Precancerous condition

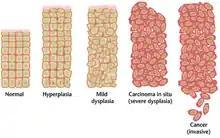
Stepwise progression from normal tissue to precancerous lesion to invasive cancer

The pathophysiology of precancerous lesions is thought to be similar to that of cancer, and also varies depending on the disease site and type of lesion. It is thought that cancer is always preceded by a clinically silent premalignant phase during which many oncogenic genetic and epigenetic alterations accumulate before it is truly malignant. The duration of this premalignant phase can vary from cancer to cancer, disease site to site and from individual to individual. Increasing evidence suggests that the evasion of the immune system occurs in premalignant lesions, and that the nature of the first immune response to these lesions may determine if they progress to cancer or regress to normal tissue.